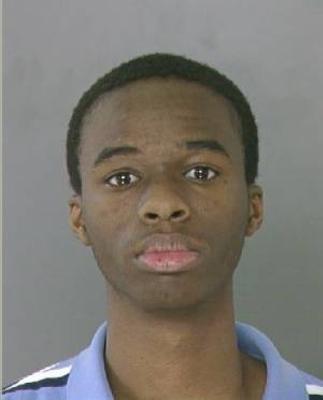
回答: 下駄箱にチョコが入ってて喜んでたら、同級生から「昼休みにお前の母ちゃんが下駄箱の所でなんかしてたぞ」と言われた。